Malate oxidase

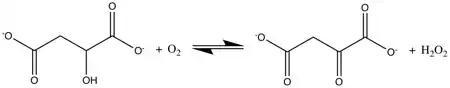
Reversible reaction of (S)-malate to oxaloactetate with oxygen as the proton acceptor (oxidant), catalyzed by malate oxidase.

Although seemingly unlikely because of its reactive oxidative character, hydrogen peroxide is found in biological systems including the human body. It signals oxidative stress from wounds to the immune system to recruit white blood cells for the healing process.